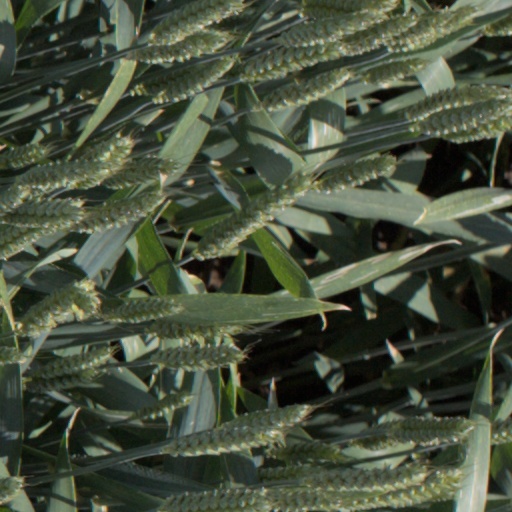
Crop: wheat